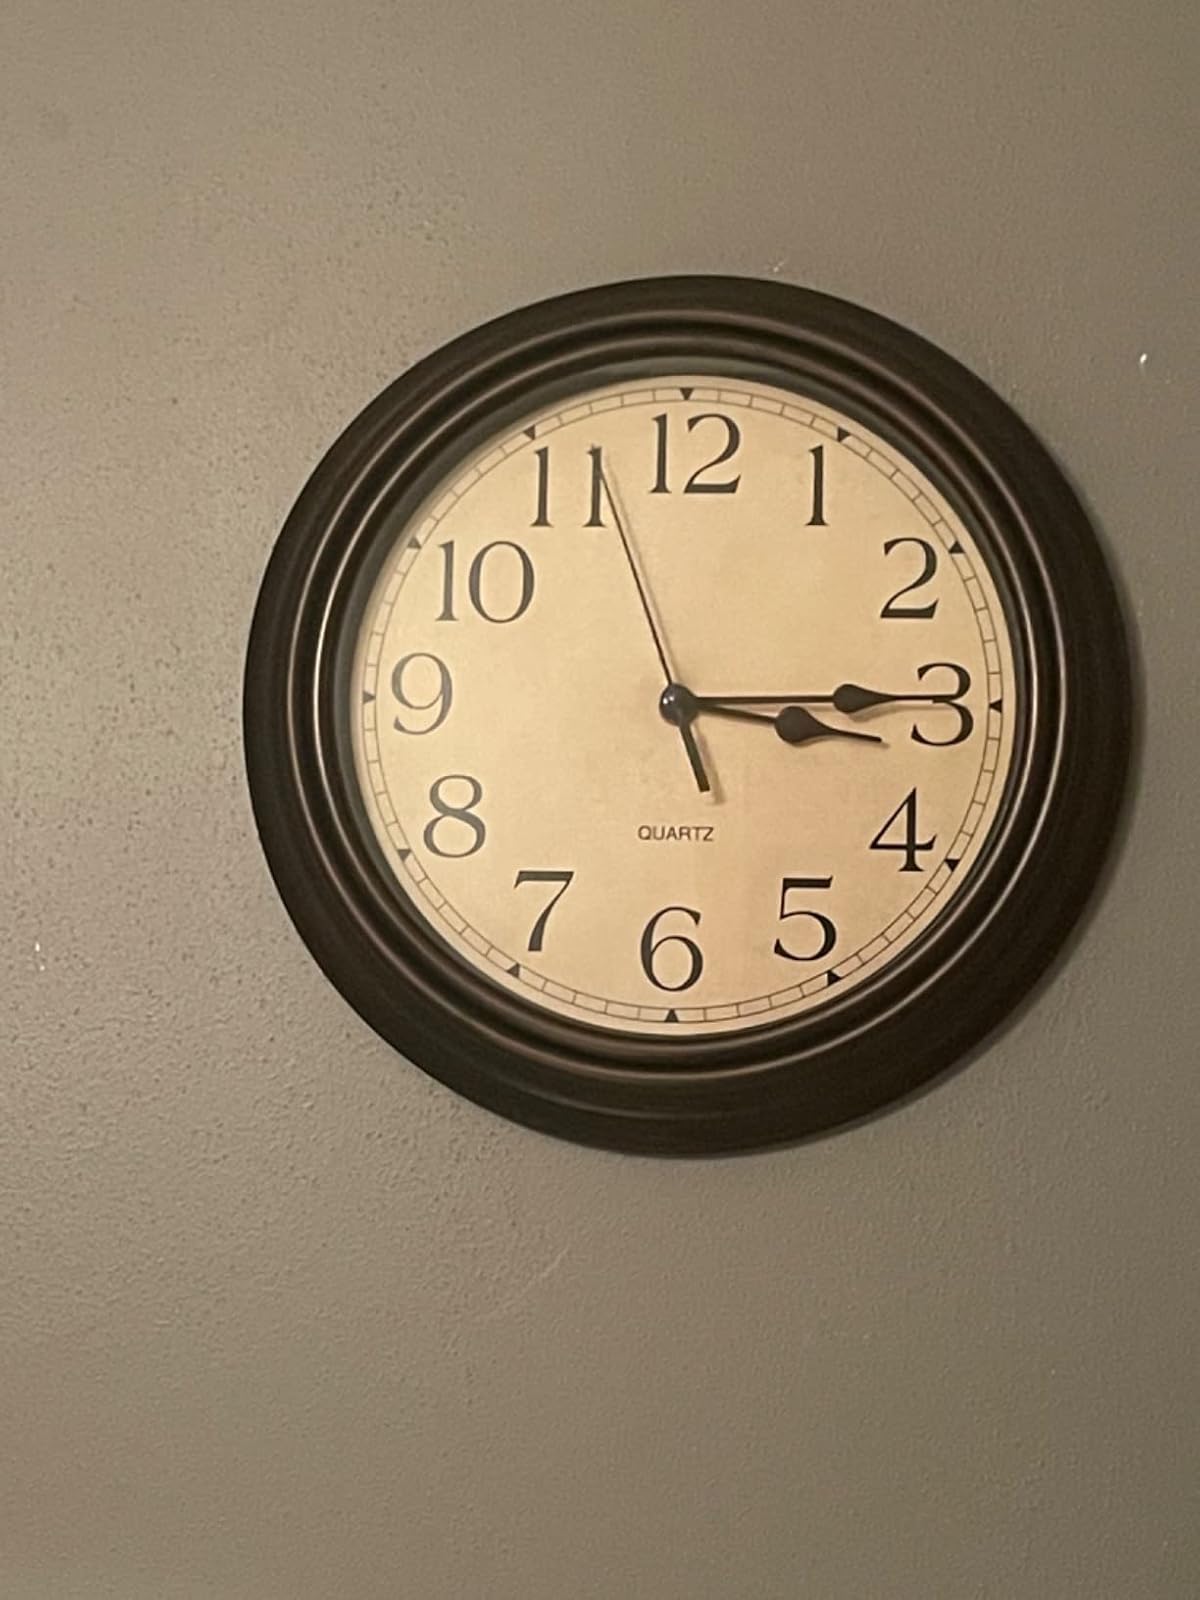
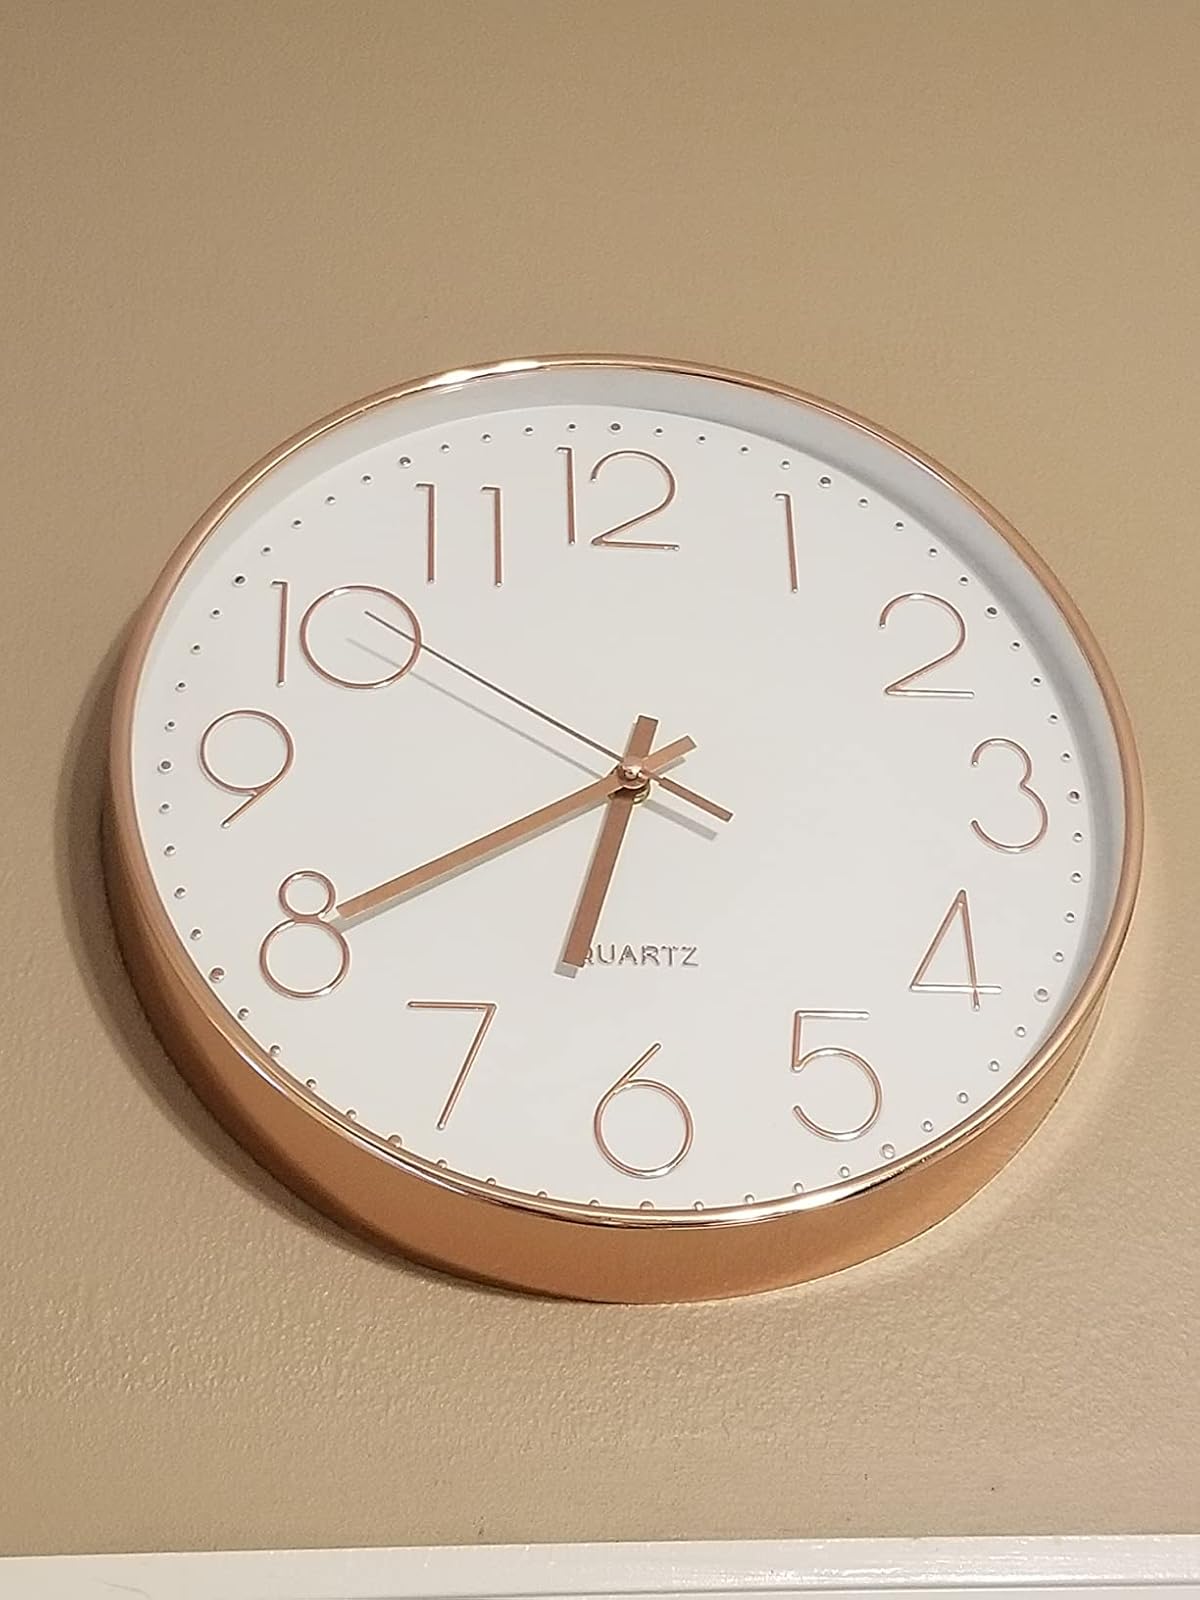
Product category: clock
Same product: no